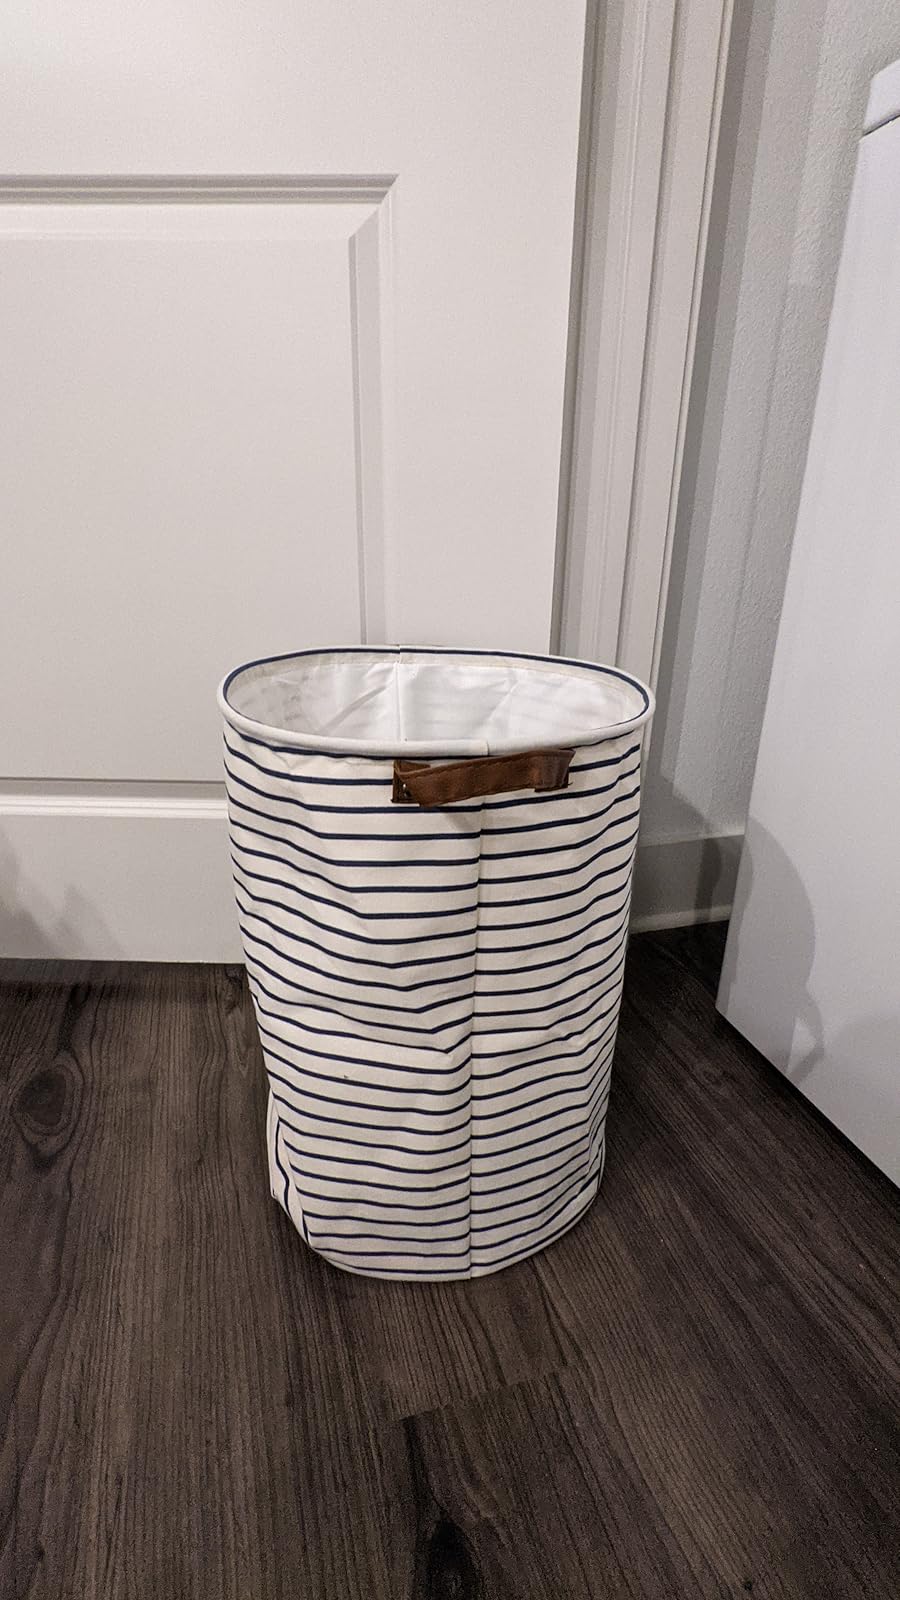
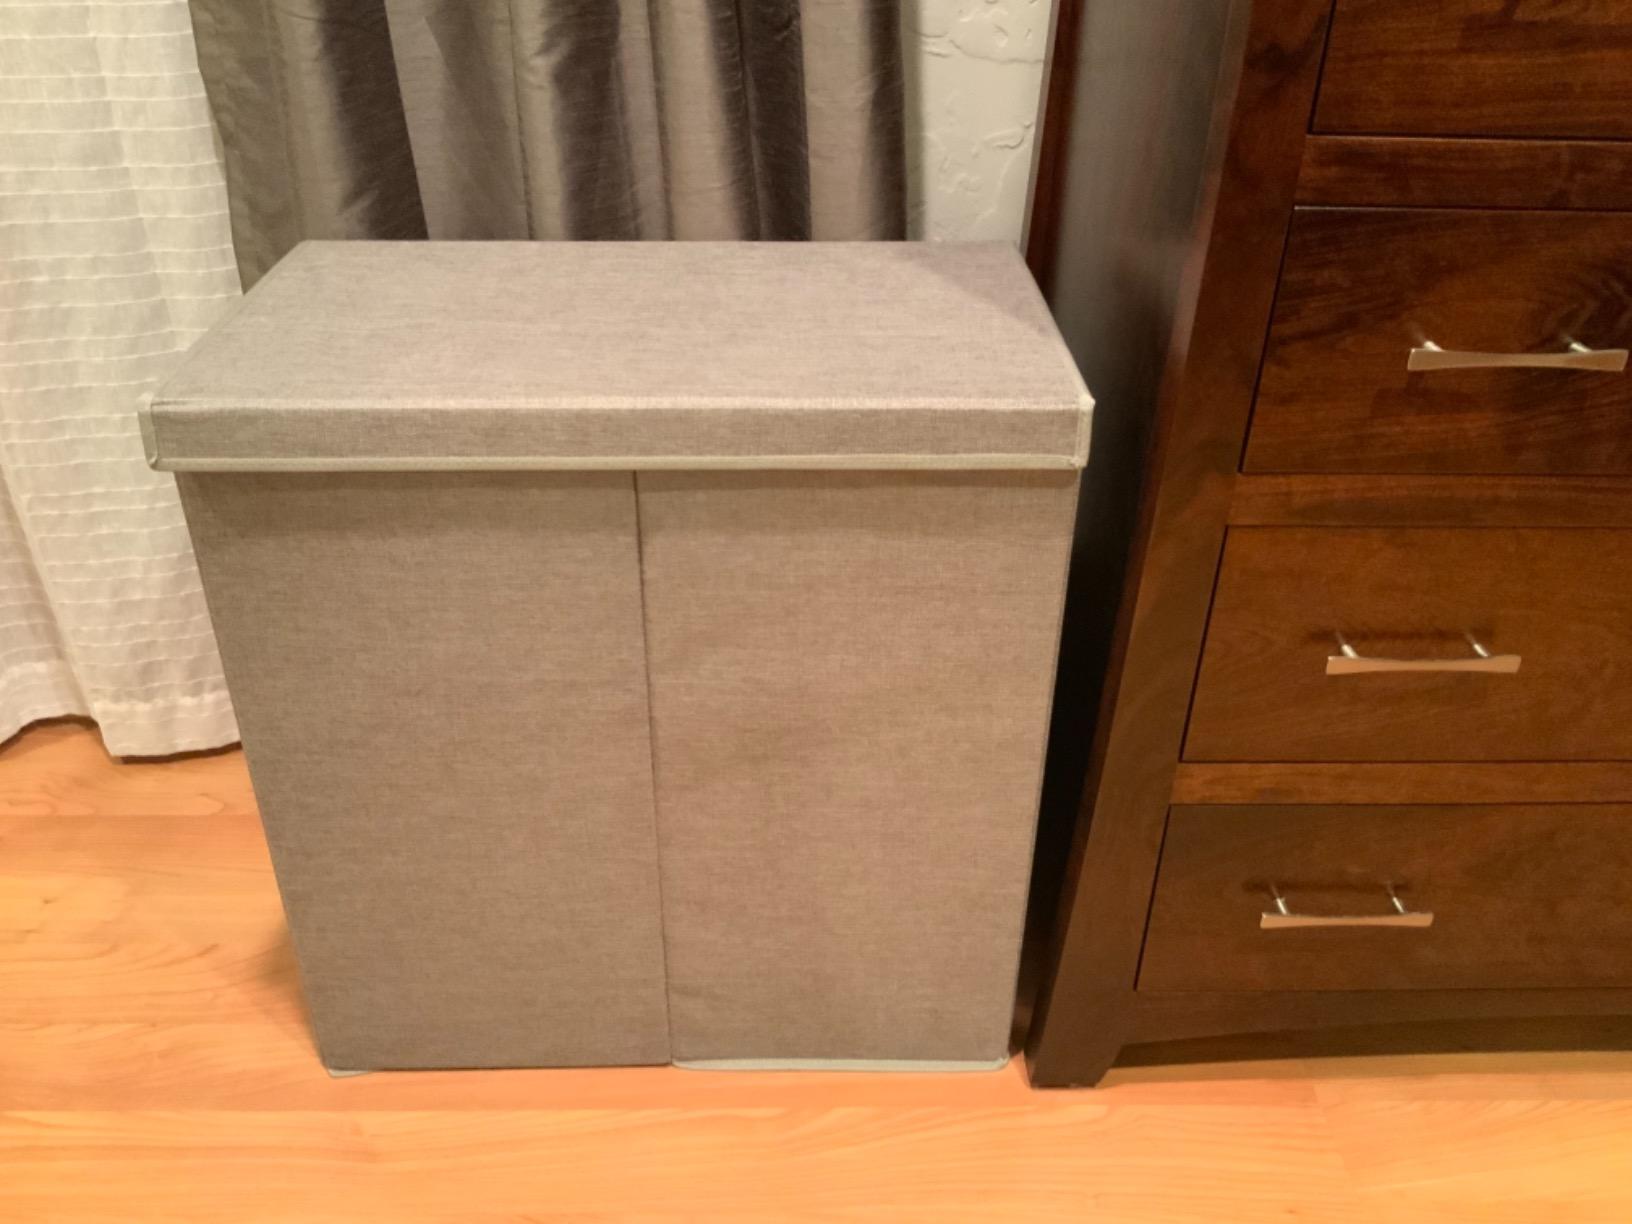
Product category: items_hamper
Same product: no